Osowa Sień

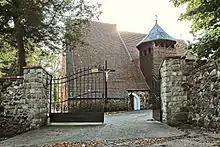
Church

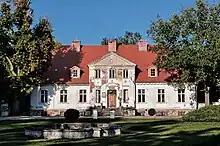
Manor house

The Church of St. Fabian and St. Sebastian, built in the 14th century, is the oldest historical building in Osowa Sień. It is a single-aisle building, made of stone with a use of bricks. Baroque interior comes from the 18th century. Inside there is as well the sculpture of Christ from the 16th century and the Renaissance tombstones of a former landlords from Żychliński and Ossowski family.